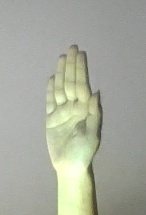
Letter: seen